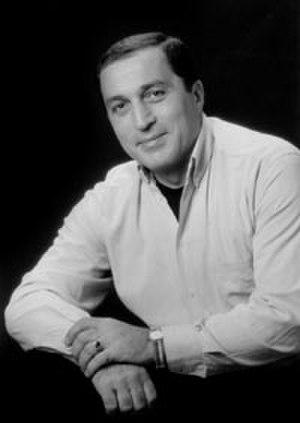
L’émigration géorgienne vers la France date du début du XXᵉ siècle, même si au XVIIIᵉ siècle Saba Soulkhan Orbéliani et au XiXᵉ siècle certains aristocrates libéraux comme Niko Nikoladzé ou Georges Dekanozichvili ont ponctuellement séjourné à Versailles ou à Paris.